The Children's Hour (play)

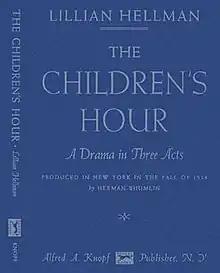
First edition 1934

The Children's Hour is a 1934 American play by Lillian Hellman. It is a drama set in an all-girls boarding school run by two women, Karen Wright and Martha Dobie. An angry student, Mary Tilford, runs away from the school and, to avoid being sent back, tells her grandmother that the two headmistresses are having a lesbian affair. The accusation proceeds to destroy the women's careers, relationships, and lives.